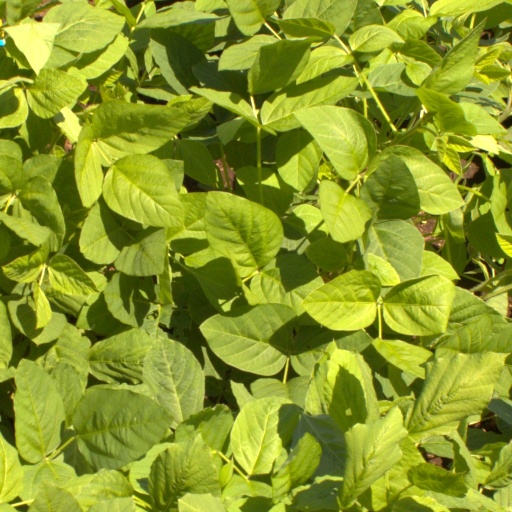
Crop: soybean